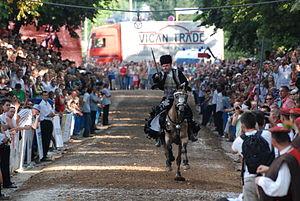
La compétition de l'Alka.
Sinj est une ville et une municipalité située en Dalmatie, dans le comitat de Split-Dalmatie, en Croatie. Au recensement de 2001, la municipalité comptait 25 373 habitants, dont 98,41 % de Croates et la ville seule comptait 11 468 habitants.